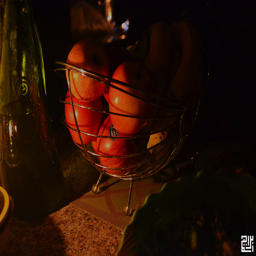
Oranges sit together in a bowl in the light.
A metal bowl filled with many apples on a table.
A bowl of fresh fruit is sitting on the counter.
a basket of apples and bananas and a bottle of liquid
a bowl filled with apples on a table next to a bottle